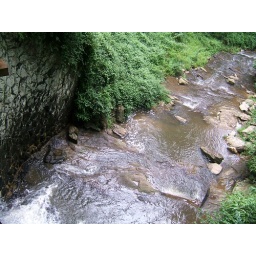
After the Bass Pond water goes over the waterfall I'm standing atop, it goes down here and becomes this creek.